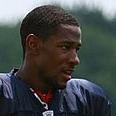
Age: 21